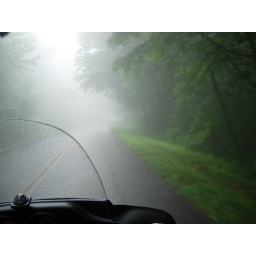
Vern and I on the motorcycle in the middle of a cloud along the Blue Ridge Parkway.